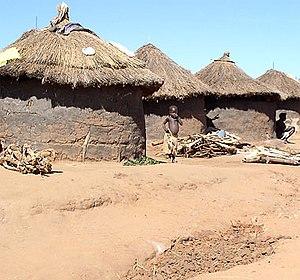
David ou Daudi Okelo, né vers 1901 dans l'actuel district de Kitgum en Ouganda, tué à Paimol vers le 19 octobre 1918, est un jeune Ougandais converti au christianisme. Volontaire pour aller enseigner le catéchisme à Paimol, il y est tué à dix-sept ans pour sa foi et son action de catéchiste. Reconnu martyr, il est proclamé bienheureux par Jean-Paul II le 20 octobre 2002. Il est fêté le 18 septembre.
Gildas ou Jildo Irwa, né vers 1906 dans le Kitgum en Ouganda, tué à Paimol vers le 19 octobre 1918, est un jeune Ougandais converti au christianisme, tué pour sa foi et son action d'aide-catéchiste. Il est reconnu martyr, et proclamé bienheureux par Jean-Paul II le 20 octobre 2002. Il est fêté le 18 septembre.